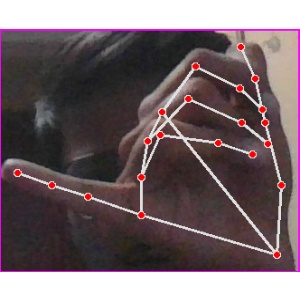
अक्षर: च